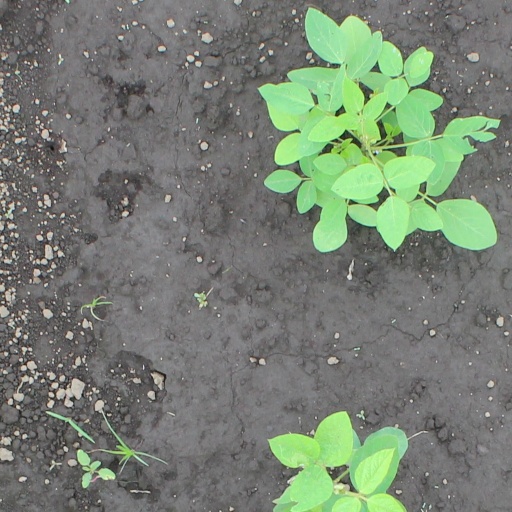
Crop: soybean